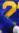
Number: 2